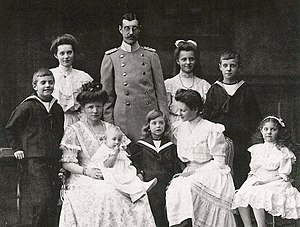
Mindaugas 2. af Litauen
Mindaugas II
Mindaugas II var en tysk hertug, der i 1918 blev valgt til konge af Litauen, men sad blot som nominel konge i fire måneder, indtil Litauens landsråd Taryba den 2. november 1918 besluttede at lade være med at gennemføre den tidligere beslutning om at landet skulle være monarki. Navnet Mindaugas II henviser til grundlæggeren af den litauiske stat, Mindaugas af Litauen.